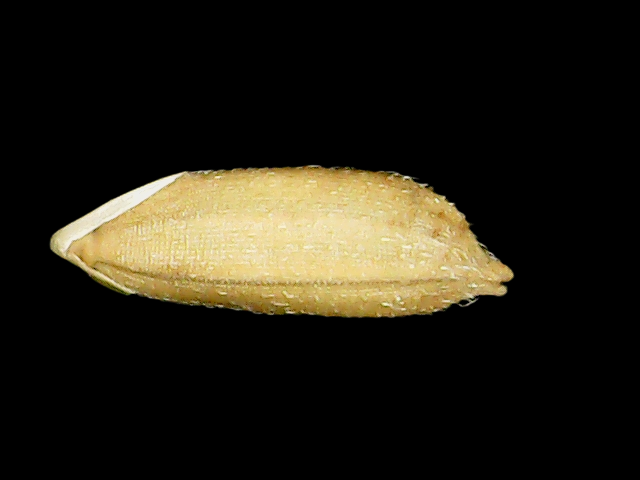
Rice variety: Bd51